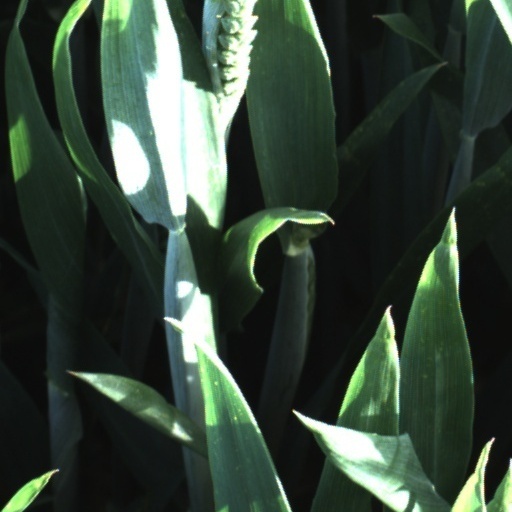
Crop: wheat